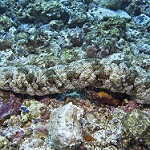
Label: sea